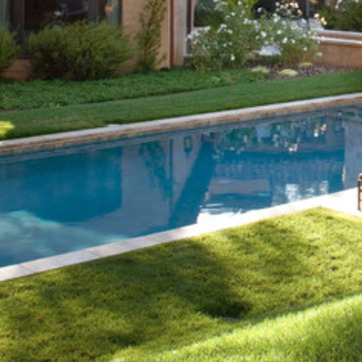
Material: water